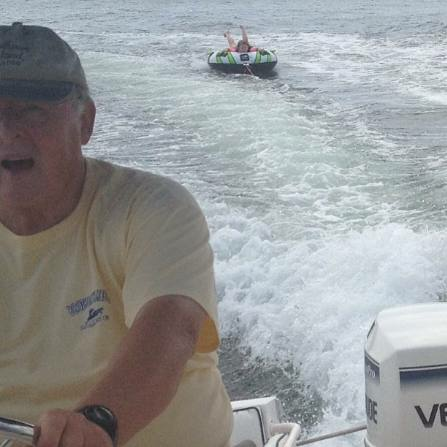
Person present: Yes